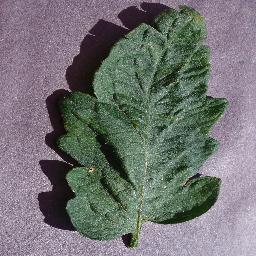
Label: Tomato___Target_Spot